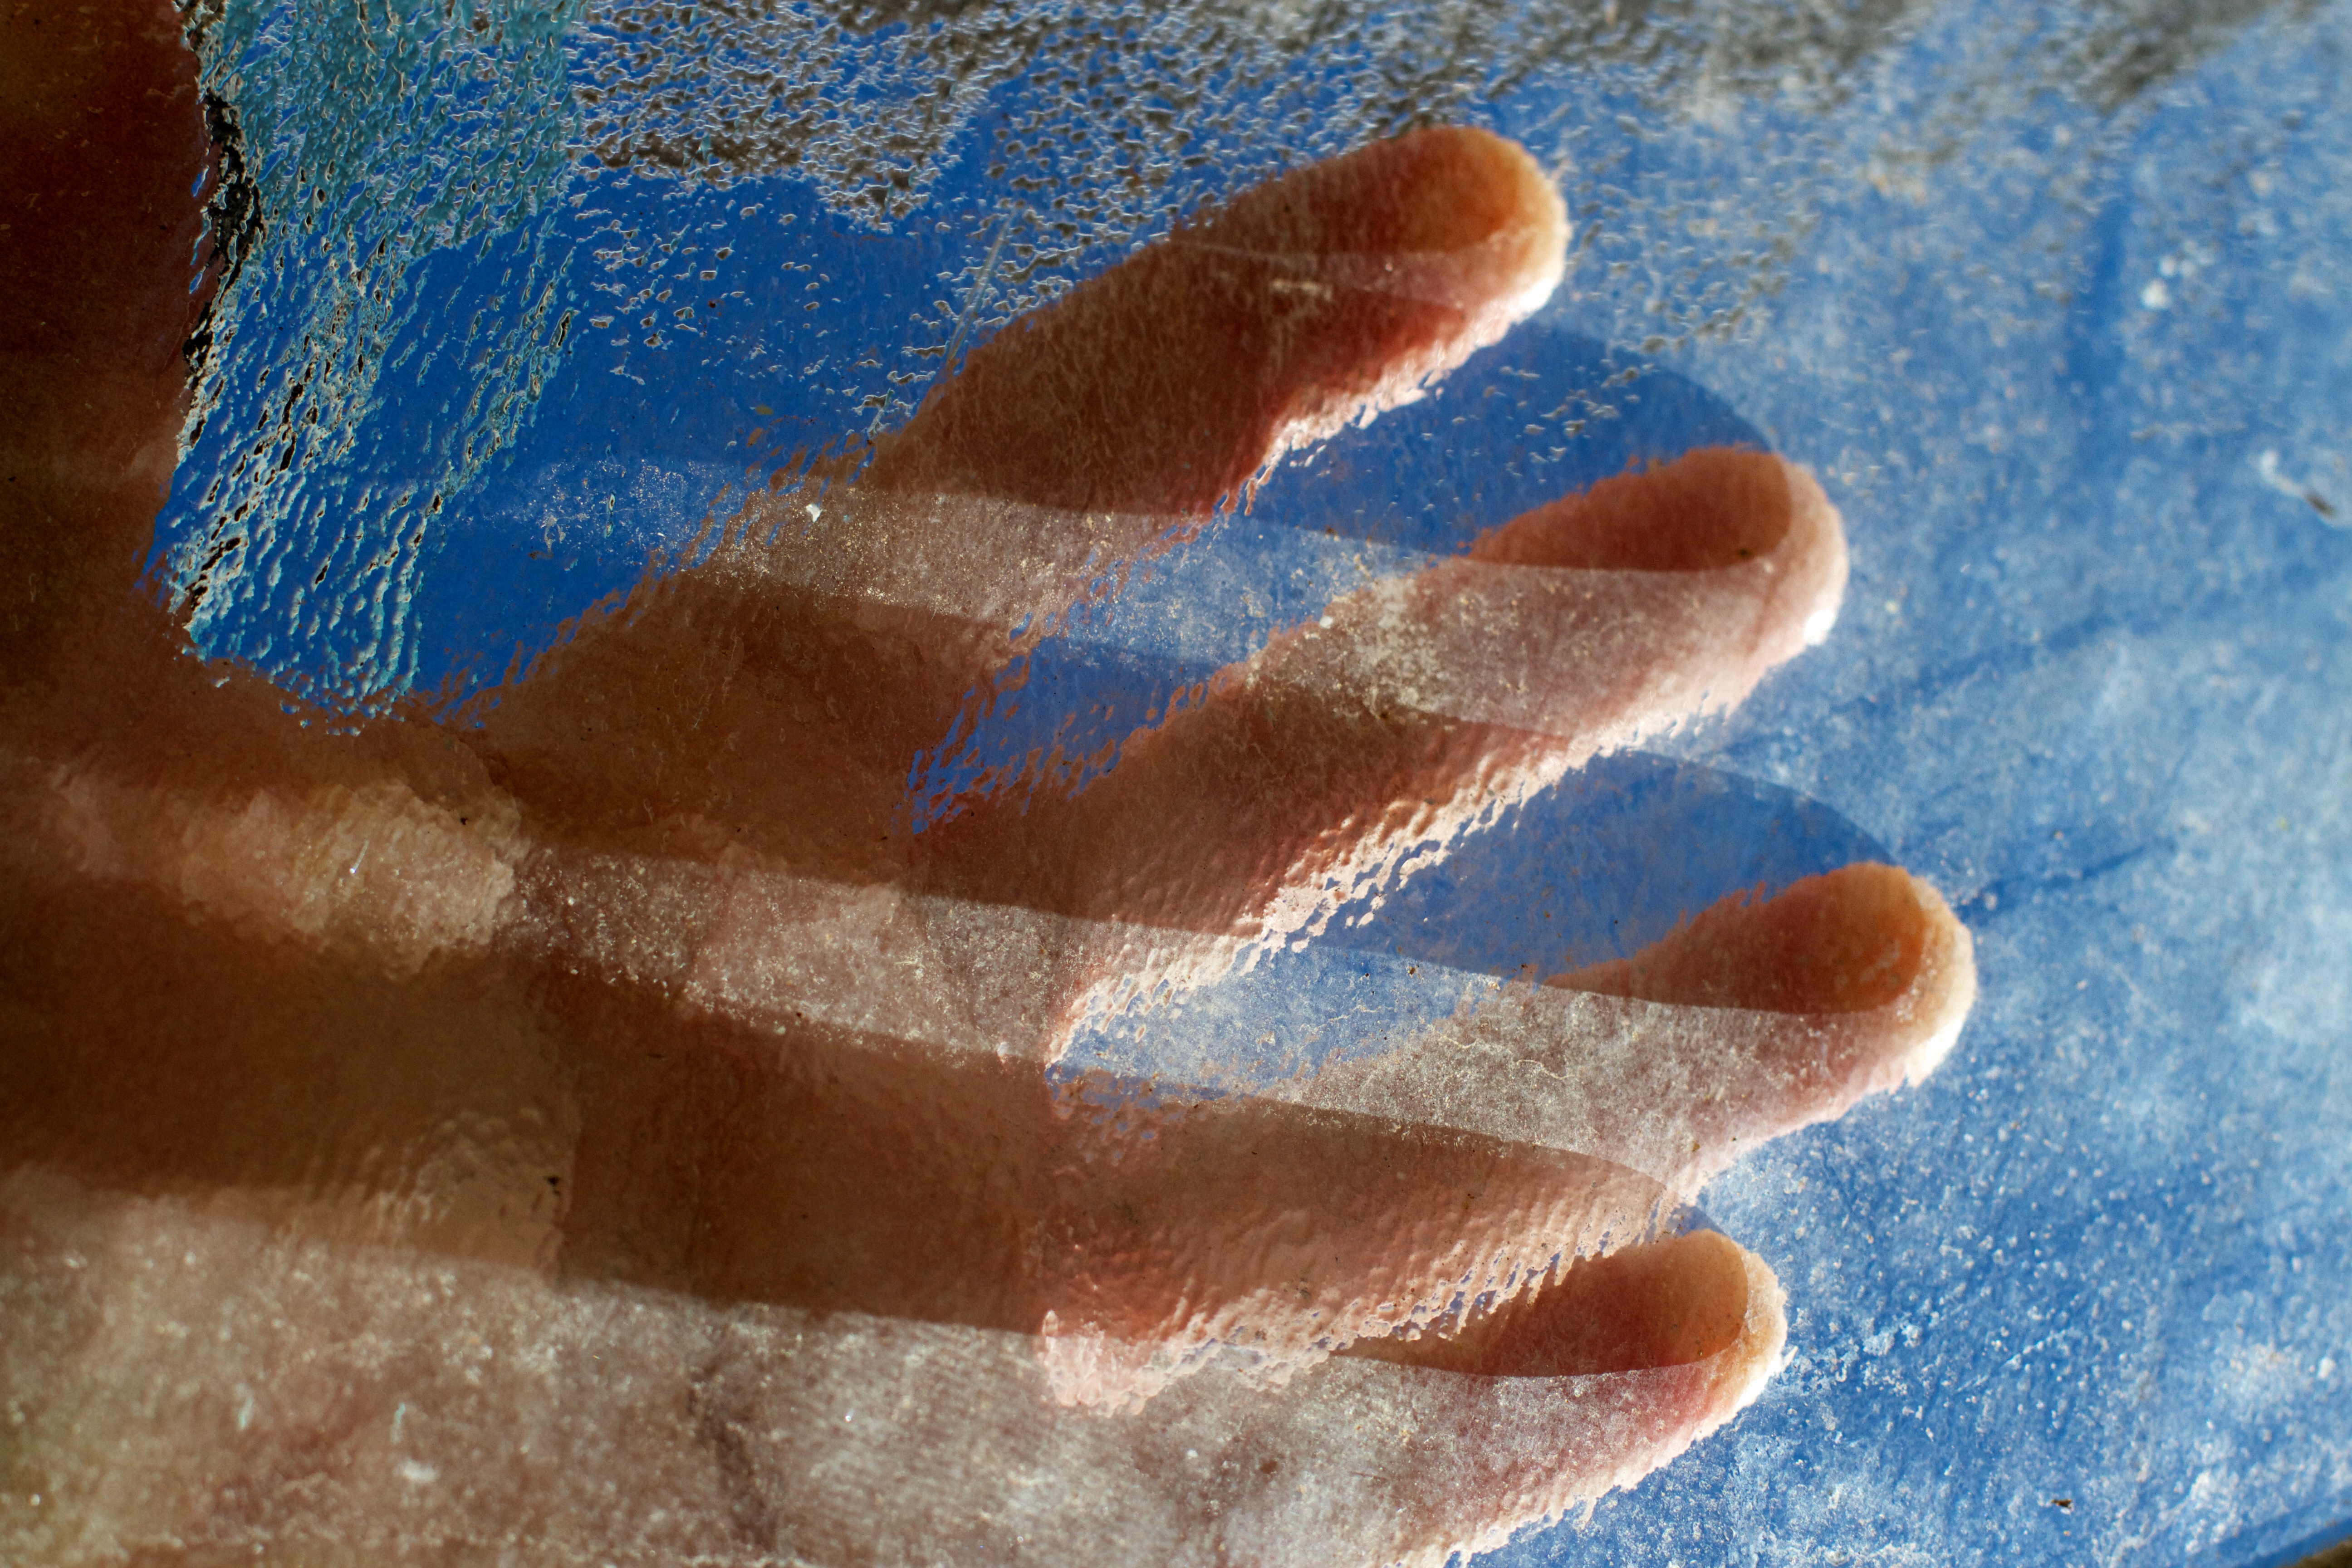
hand, frost, leg, finger, color, blue, material, close up, human body, eye, organ, ds106photoblitz, macro photography